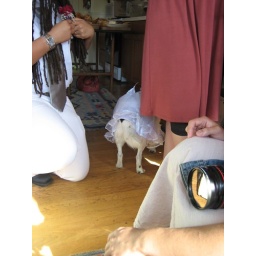
dog in dress with tale